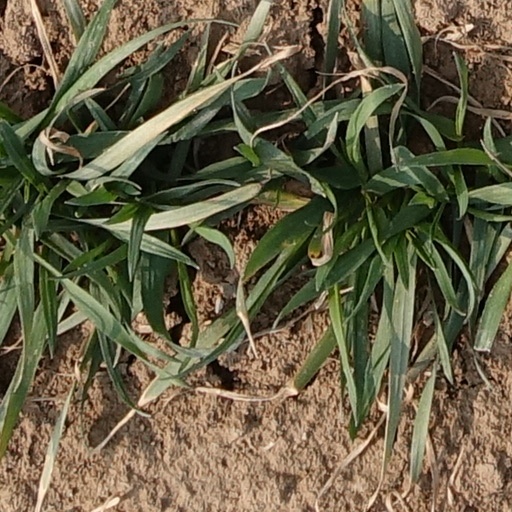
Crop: wheat